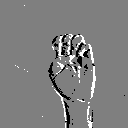
ASL letter: e